Professional wrestling holds

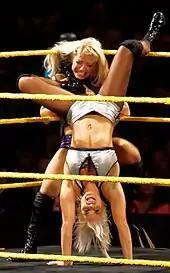
Dana Brooke applying a corner foot choke in a handstand position on Alexa Bliss

Also popularly known as a "Texas Cloverleaf", the wrestler stands at the feet of the supine opponent, grabs the opponent's legs, and lifts them up. The wrestler then bends one leg so that the shin is behind the knee of the straight leg and places the ankle of the straight leg in their armpit. With the same arm, they reach around the ankle and through the opening formed by the legs and lock their hands together. The wrestler then steps over their opponent, turning the opponent over as in a sharpshooter and Boston crab and proceeds to squat and lean back. The hold compresses the legs, flexes the spine, and stretches the abdomen. The move was invented by Dory Funk, Jr. and popularized by Dean Malenko. A variation of the cloverleaf performed by Eddie Guerrero saw the wrestler perform the maneuver from a standing position, which enabled him to pull the opponent's legs up high enough to where he could add pressure to the hold by sticking one of his knees into the other wrestler's back. Guerrero referred to the move as the "Lasso from El Paso", making reference to his hometown of El Paso, TX. Sheamus and JD McDonagh also use this move.